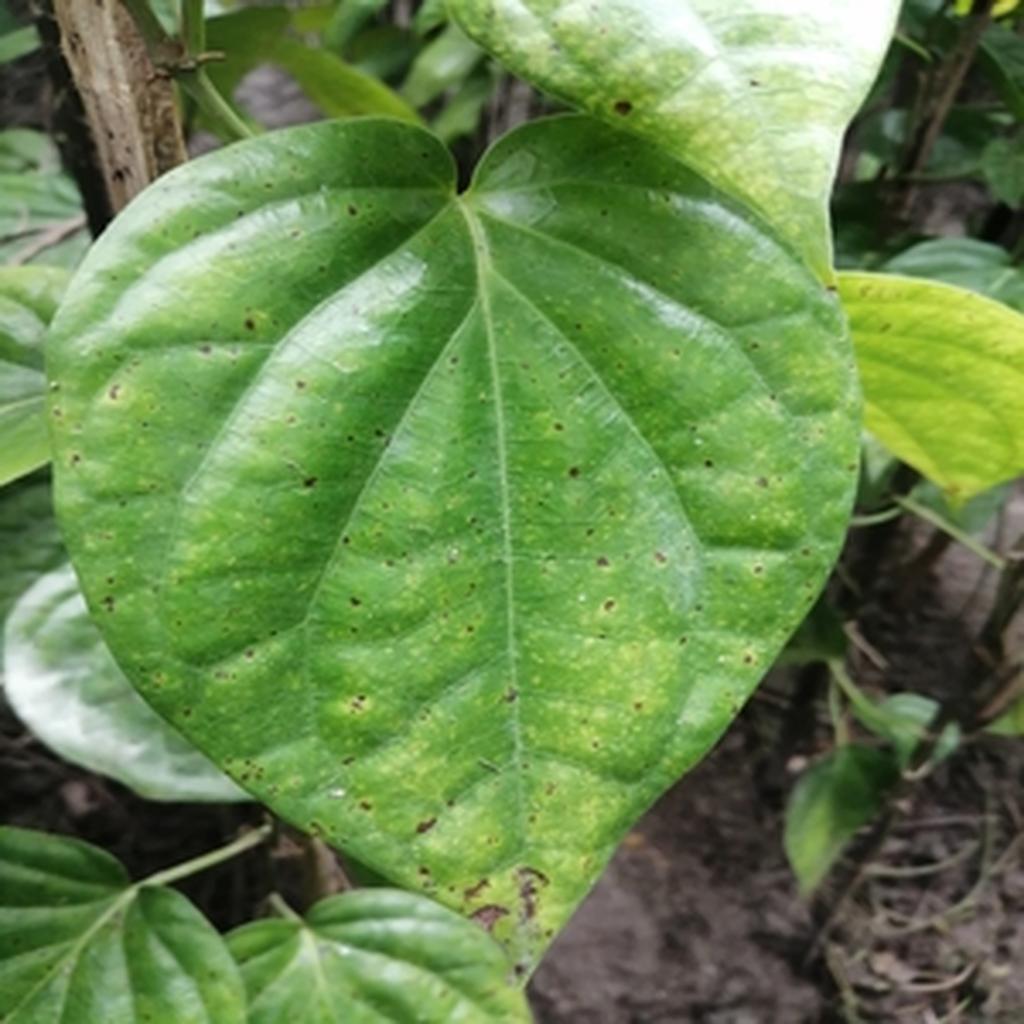
Label: Leaf_Spot